Bluefin trevally

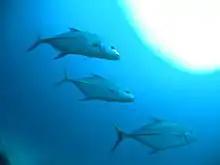
A trio of bluefin trevally patrolling a Thai reef

The bluefin trevally is an important species to both commercial fisheries and anglers, with the popularity of the fish leading to extensive aquaculture trials. The catch statistics for the bluefin trevally are poorly reported in most of its range, with only parts of the western Indian Ocean supplying information to the FAO. In this region, catch levels have fluctuated between 2 and 50 tonnes in the past decade. Hawaii also keeps catch records, with these showing the species is taken in far less numbers than the giant trevally, with only 704 pounds taken compared to 10 149 lbs of giant trevally in 1998. In Hawaii, the nearshore stocks of the species have been in decline since the early 1900s, with commercial landings dropping over 300% from 1990 to 1991, and have not recovered. Most bluefin trevally sold in Hawaii are now imported from other Indo-Pacific nations. The species is taken by a variety of netting and trapping methods, as well and by hook and line in commercial fisheries. It is usually sold fresh, as well as frozen or salted. The rapid decline in the population has seen a focus on breeding the bluefin trevally in captivity. The species' aquaculture potential was first investigated in a 1975 experiment in French Polynesia, where juveniles of the species were caught in the wild and transported back to a laboratory. The study found the fish grew to a commercial size of 300 g in 6 to 8 months and only suffered a 5% mortality rate. It was concluded that such a technique carried out on a larger scale in lagoons would be promising due to the growth rate and relatively high price commanded by the species at market. Further investigations into the potential for offshore aquaculture were conducted in Hawaii, where the species successfully spawned in captivity. The only barrier in these studies to successful production was problems with commercial food items. An in vitro cell culture has recently been established for the species, which will allow long term management of potential viral diseases that may arise during aquaculture of the fish. The bluefin trevally has been successfully kept in large saltwater aquaria, but require large water volumes to adapt well.